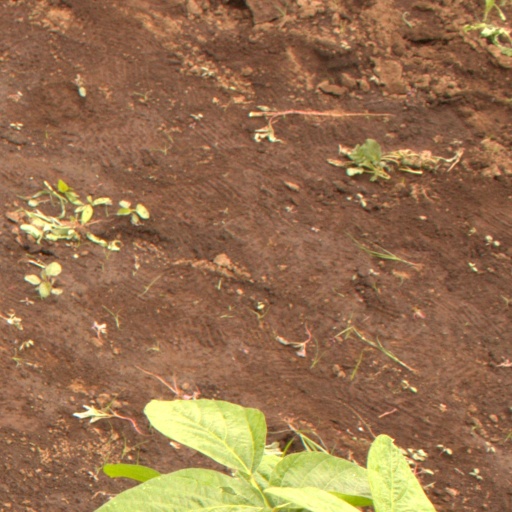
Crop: soybean